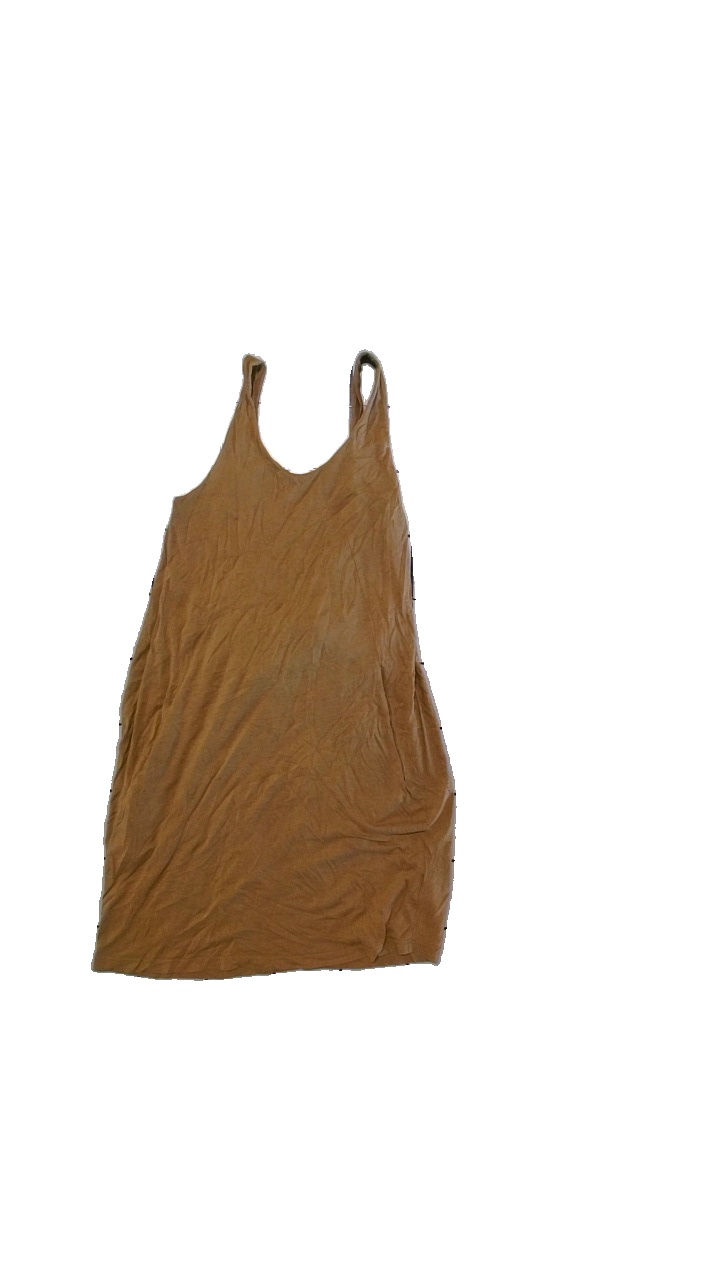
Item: Dress (Ladies)
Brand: H&m
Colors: Beige
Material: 52% modal, 48% cotton
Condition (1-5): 5
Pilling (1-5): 5
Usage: Reuse
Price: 50-100